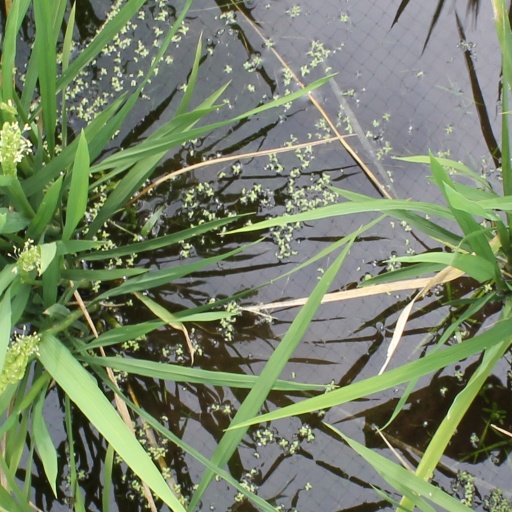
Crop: rice